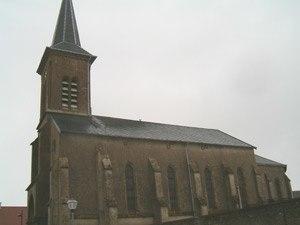
Église de Beuvillers Licensing Catégorie:Image de commune de Meurthe-et-Moselle
Beuvillers est une commune française située dans le département de Meurthe-et-Moselle en région Grand Est.